Vertical and horizontal evacuation

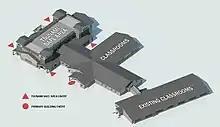
Ocosta Elementary School in Westport, Washington, designed for vertical evacuation from tsunami hazard

In areas where horizontal evacuation to higher ground is impossible, vertical evacuation to higher areas of a structure may be a way to shelter individuals from the surge of water, several meters high, that can follow an earthquake in coastal areas.